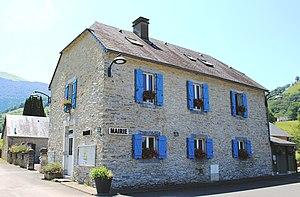
Mairie d'Asque (Hautes-Pyrénées)
Asque est une commune française située dans le département des Hautes-Pyrénées, en région Occitanie.